Northstar engine series

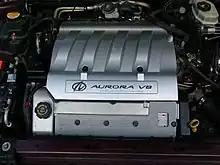
An "L47" inside an Aurora's engine bay

The engine was introduced in mid-1992 in the 1993 Cadillac Allanté; in 1996 the Northstar became the standard engine on all Cadillacs except the Fleetwood, but was phased out of all Cadillac models by 2011. The Northstar engine was used on all Northstar equipped Cadillacs while the Deville Concours, Eldorado ETC, Seville STS, and in 2000 the Deville DTS, were fitted with the version. The original Northstar Allanté also introduced the "Northstar System" which included traction control, adaptive suspension, and antilock brakes. Early Northstars required premium grade gasoline to maximize performance.